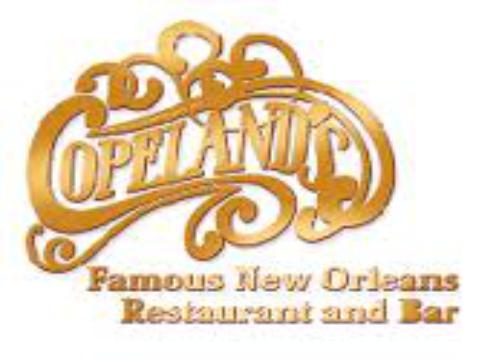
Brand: Copeland's
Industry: Others